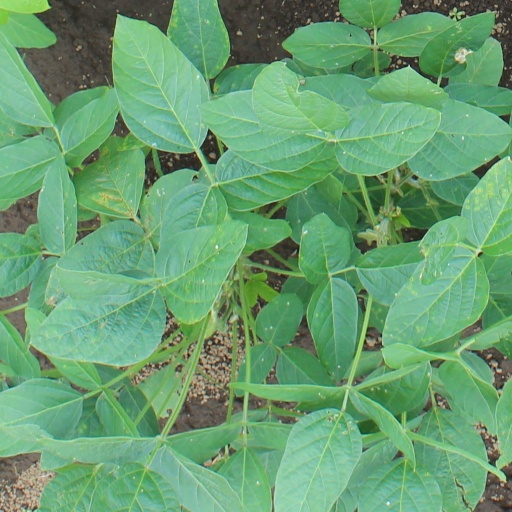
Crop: soybean